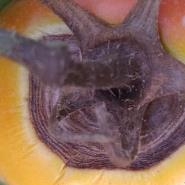
Crop: Tomato
Condition: blossom-end-rot-d